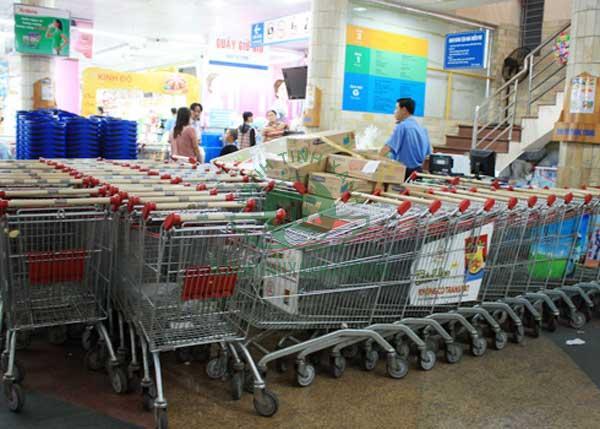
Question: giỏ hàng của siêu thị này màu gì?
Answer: giỏ hàng của siêu thị này màu xanh dương